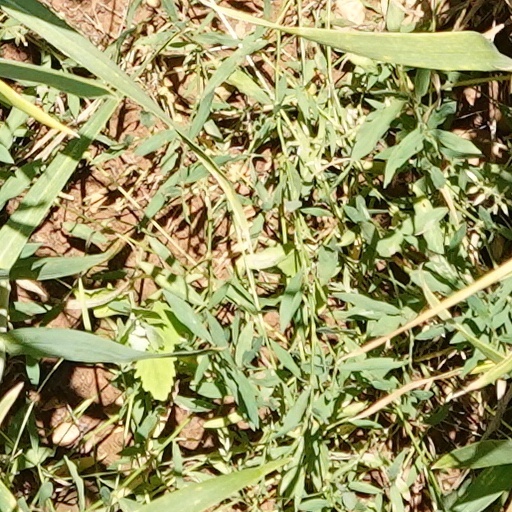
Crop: wheat